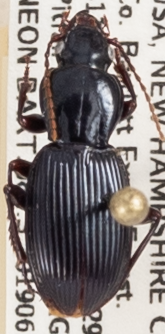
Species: Pterostichus tristis
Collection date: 2019-06-12
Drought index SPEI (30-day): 0.534
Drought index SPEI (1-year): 1.28
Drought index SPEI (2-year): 1.01